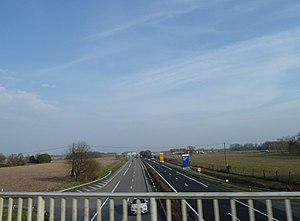
A64 à Lescar (dép. 64) dans le sens Pau--&gt
L’autoroute A64 est une autoroute à péage sur une partie de son tracé. Orientée est-ouest, elle relie Toulouse à Bayonne via Tarbes et Pau. Sa longueur est d'environ 291 km à 2 × 2 voies et 2 × 4 voies à l'arrivée à Toulouse et double la route départementale 817.